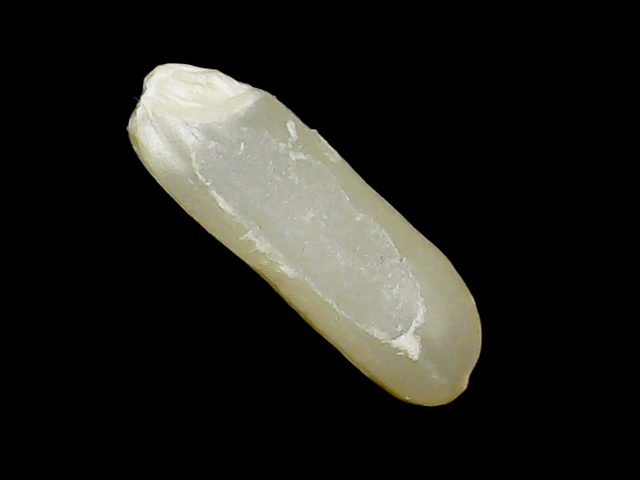
Rice variety: Binadhan14